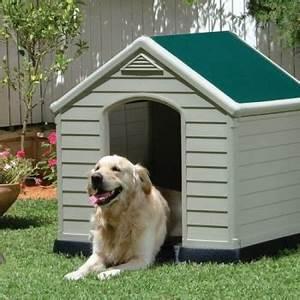
dog